ApexBrasil

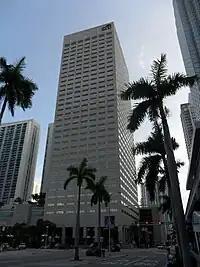
Miami Center, where Apex-Brasil has its HQ for Central and North America.

Under Federal Law 10668/2003 and Presidential Decree 4584/2003 (substantially amended in 2016), ApexBrasil's corporate structure is composed by three main bodies: the Governing Board, the Managing Board and the Audit Committee.